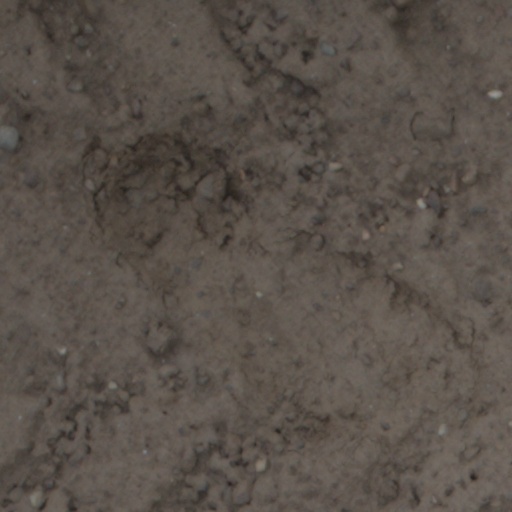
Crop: wheat